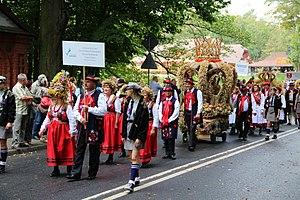
Octobre est le dixième mois des calendriers grégorien et julien, le sixième mois de l'année à compter 31 jours. Il est le deuxième mois de l'automne météorologique dans l'hémisphère nord, alors qu'il est associé au printemps dans l'hémisphère sud.